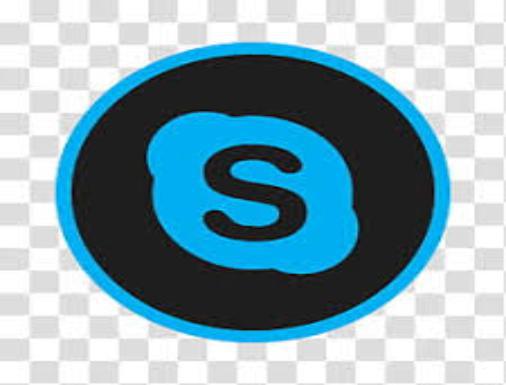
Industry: Others